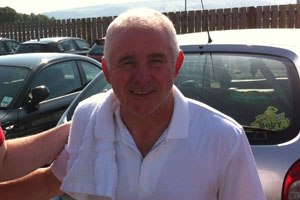
Arthur Albiston
Albiston i 2013
Arthur Richard Albiston er en tidligere skotsk fodboldspiller.